Penal labor in the United States

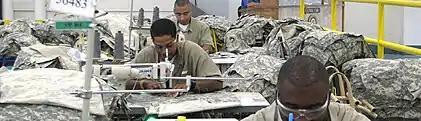
Prison labor in a UNICOR (Federal Prison Industries) program.

Federal Prison Industries (UNICOR or FPI) is a wholly owned United States government corporation created in 1934 that uses penal labor from the Federal Bureau of Prisons (BOP) to produce goods and services. FPI is restricted to selling its products and services to federal government agencies, with some recent exceptions.